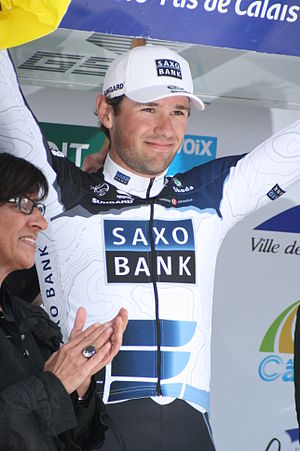
Alex Rasmussen
Alex Nicki Sylvest Rasmussen er en dansk cykelrytter, der kører både baneløb og landevejsløb. Som landevejsrytter er Alex Rasmussen spurtstærk, og det var da også i en spurt, at han i 2007 kunne tage titlen som dansk mester som den første ikke-Team CSC-rytter i en årrække. Ligeledes har han vist sin hurtighed på prologer i mindre etapeløb. I Danmark så man det under Post Danmark Rundt 2006, hvor Alex Rasmussen blandede sig helt fremme blandt de hurtige sprintere, dog uden etapesejr.